The Belle of the Season

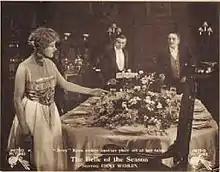
Still from the film, Wehlen is in forefront

The Belle of the Season is a 1919 American silent comedy-drama film, directed by S. Rankin Drew, and stars Emmy Wehlen, S. Rankin Drew, and Walter Hitchcock. It was originally scheduled to be released in 1917, but its premiere was delayed until July 28, 1919.